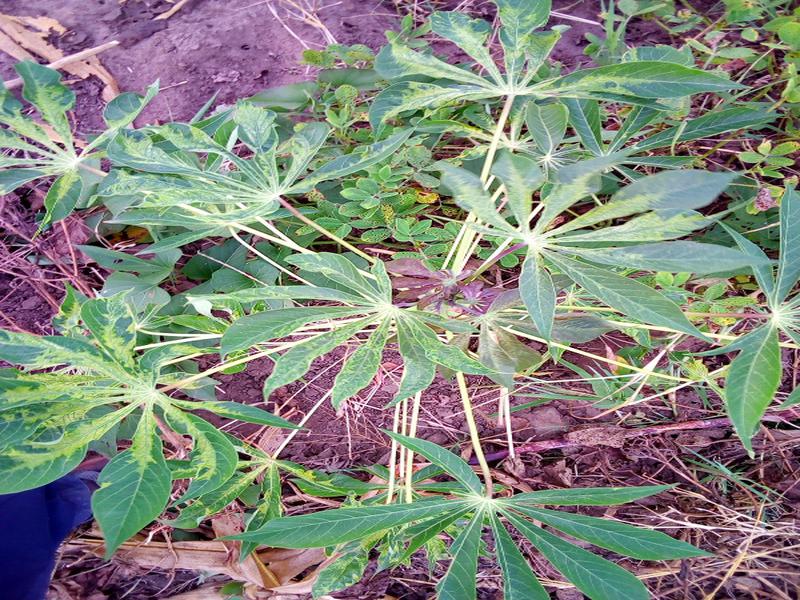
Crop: cassava
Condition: mosaic_disease